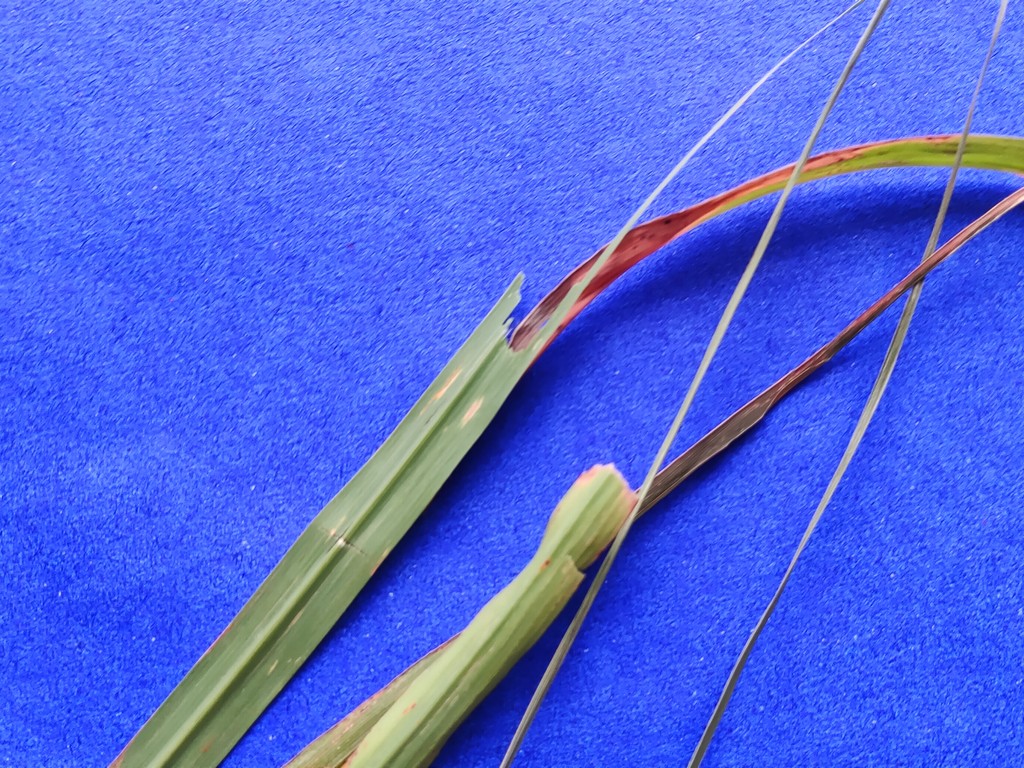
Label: Unhealthy